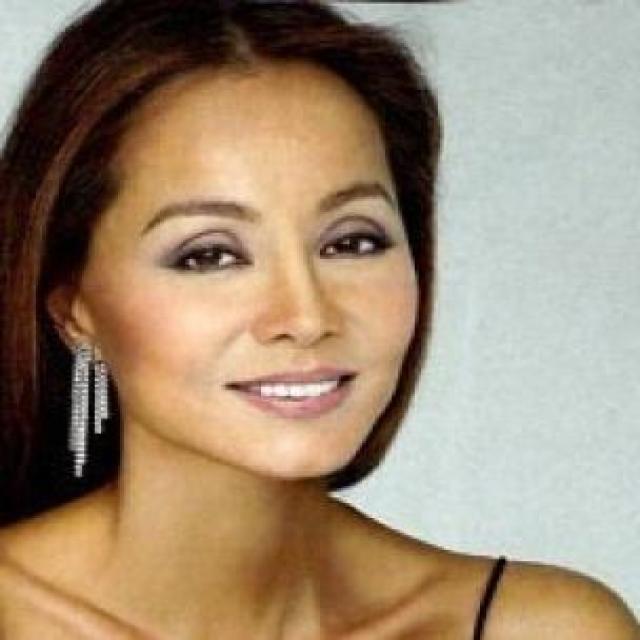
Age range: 45-64